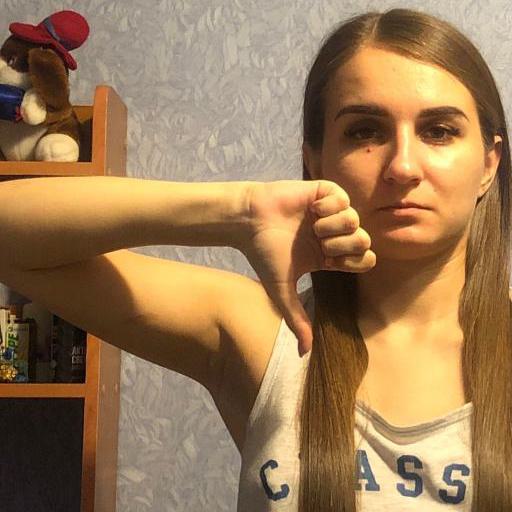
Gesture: dislike